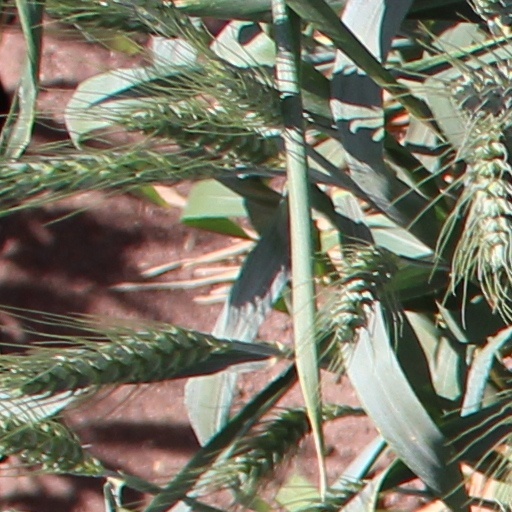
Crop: wheat